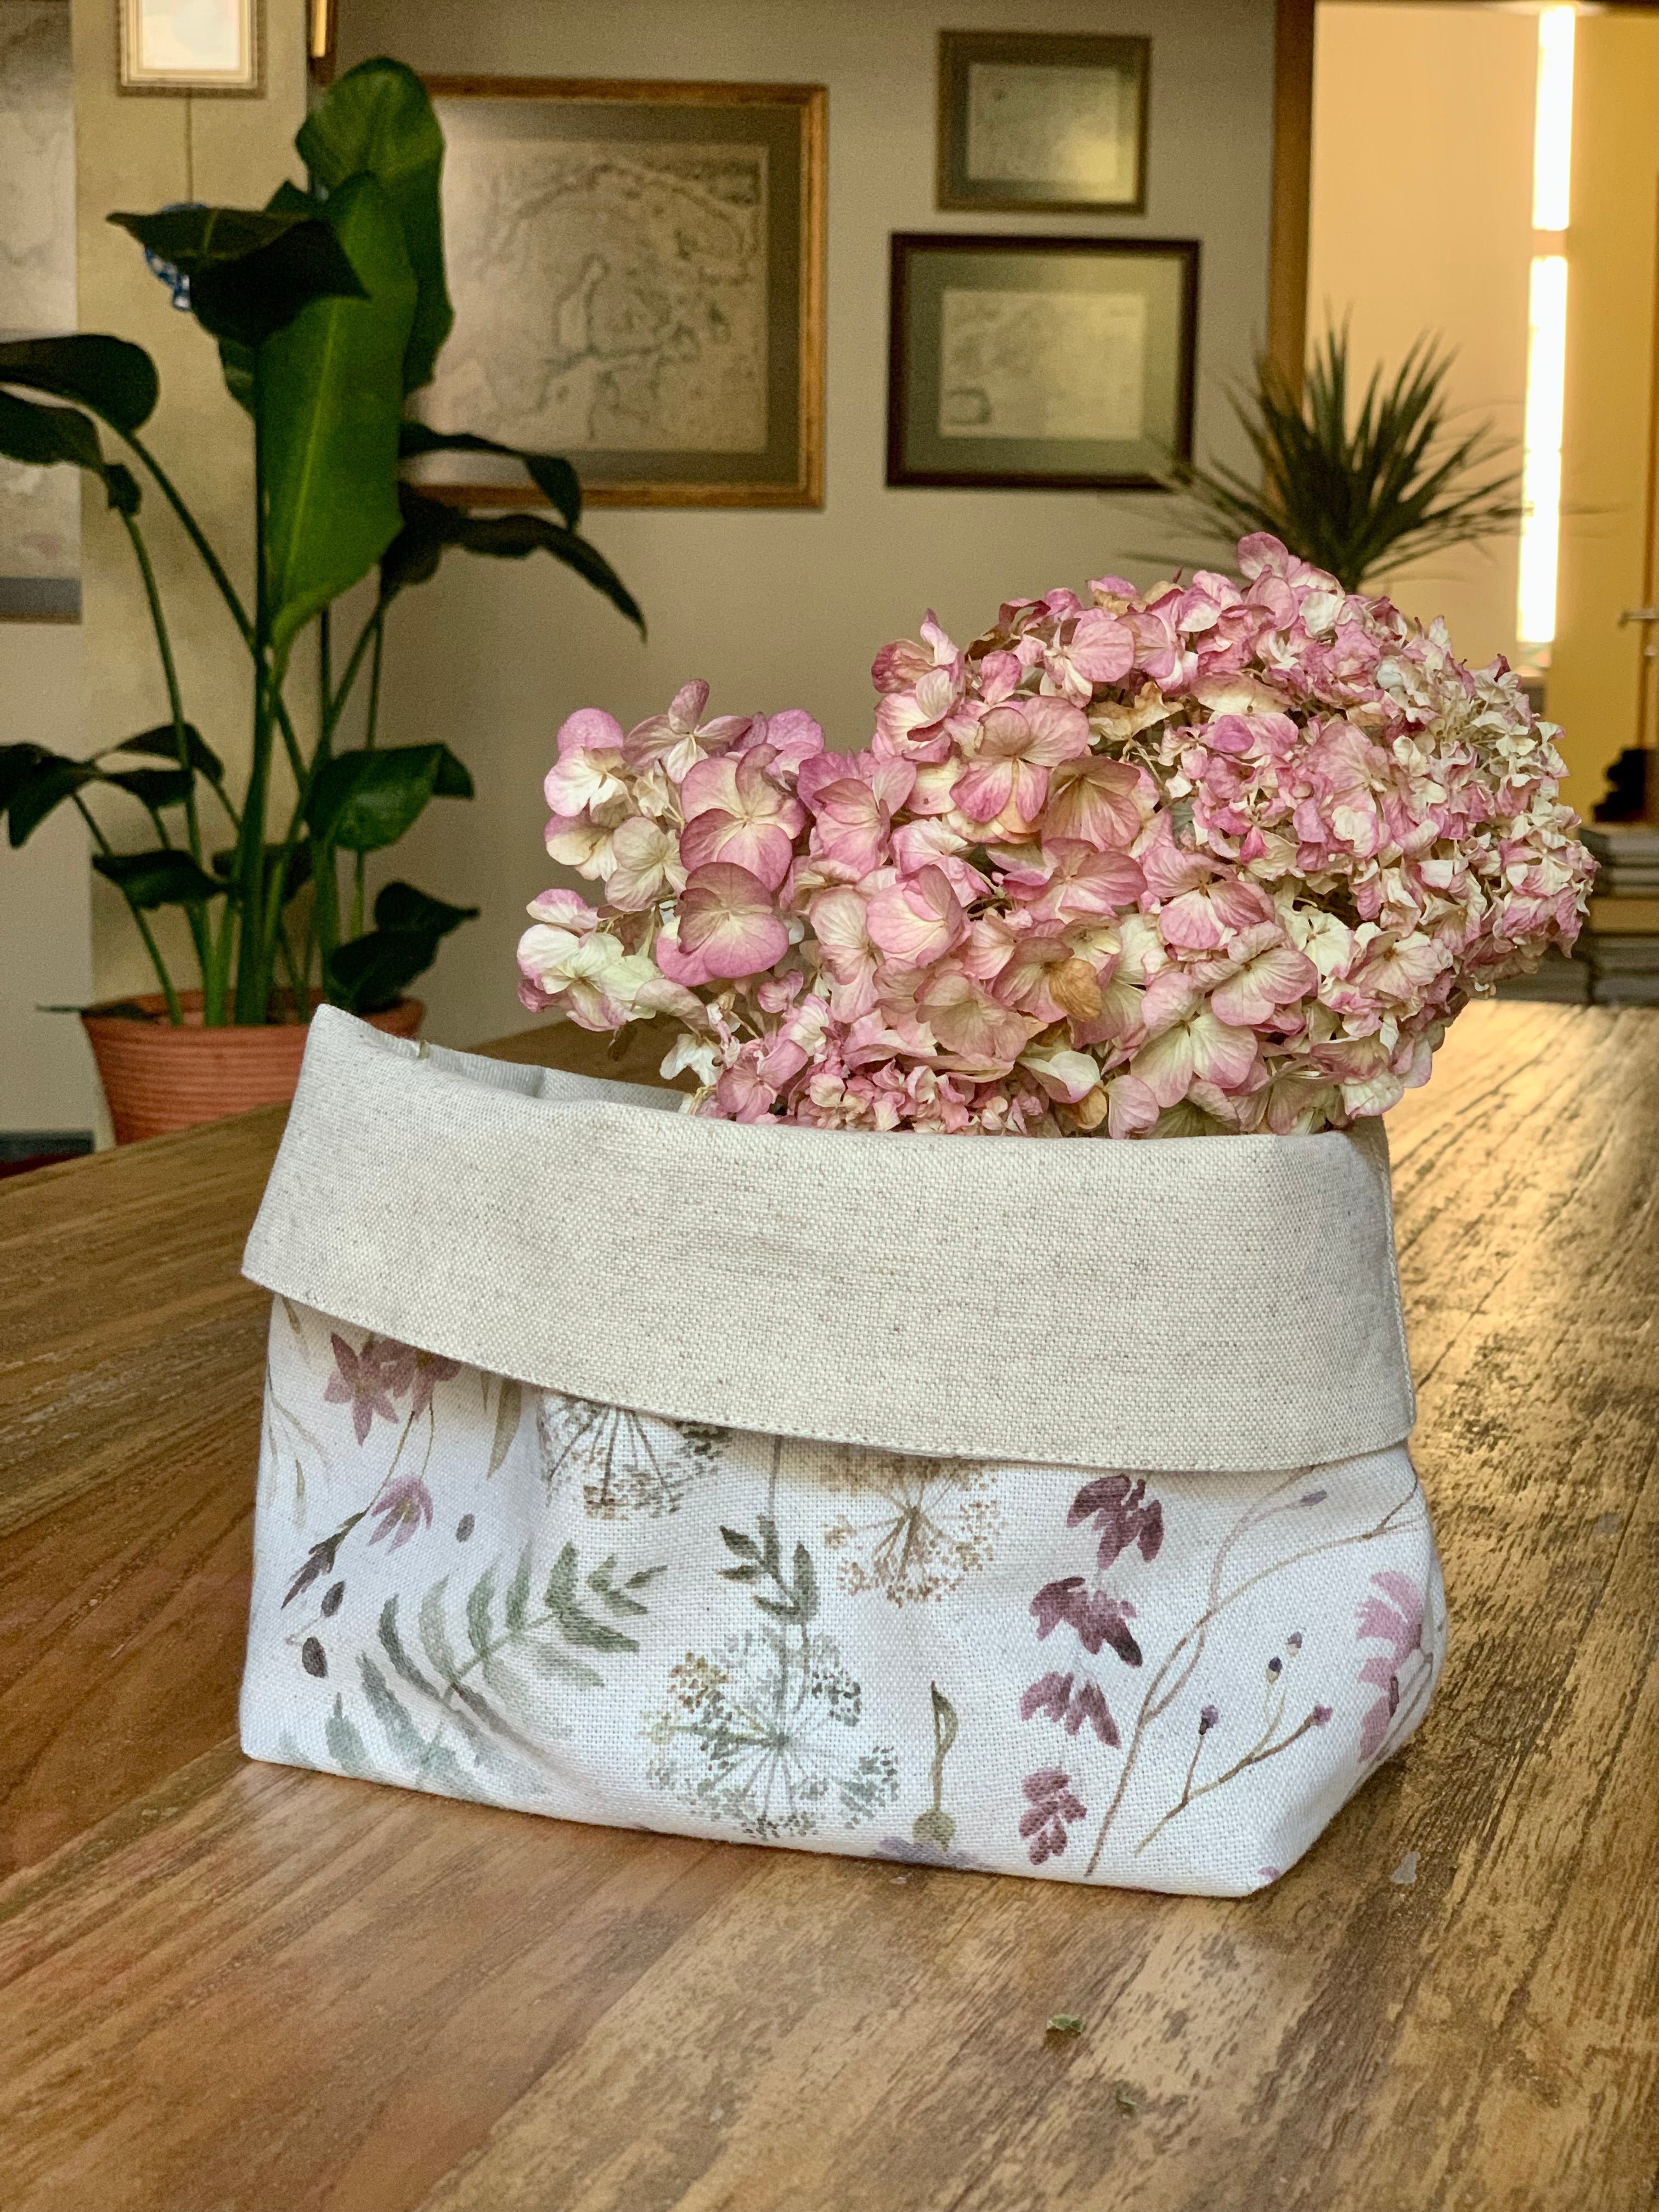
Stofserviet til brødkurv, 20 cm høj, i bomuld-hør-mix, printet, Aitana kollektion
Aitana Lamnia Stofkurv - Organiser med stil Bring solskin ind i dit køkken med denne smukke stofkurv fra vores "Aitana Lamnia"-kollektion. Den er fremstillet af en skøn blanding af bomuld og hør og dekoreret med et print af livlige blomster fra en eng. Denne lette og fine kurv er perfekt til brød, frugter eller småting og tilføjer et friskt pust til ethvert hjem. Kvalitet fra hjertet af Europa Vi kombinerer tidløst design med omtanke for kvalitet. Vores fokus på omhyggeligt udvalgte materialer, produceret i Europa, er grunden til, at vores kunder altid vender tilbage for mere. Materiale: Fremstillet af en holdbar blanding af 90% bomuld og 10% hør med et smukt print. Størrelse: Med en base på 20 x 13 cm og en højde på 20 cm passer kurven perfekt til mange formål i hjemmet. Håndværk: Hver kurv er et håndlavet designerprodukt af høj kvalitet , som du ikke finder andre steder. Alle vores varer er helt igennem europæiske. Skræddersyet til dine behov Har du brug for en specialstørrelse? Kontakt os med dine ønskede mål, og vi fremstiller en kurv, der passer præcis til dig. Vi aftaler produktionstid, levering og pris, før vi starter din specialbestilling. Nem pleje Stofkurven er let at vedligeholde. Maskinvask den ved lav temperatur (maks. 30°C ) med lignende farver. Lad den lufttørre, og stryg den ved lav varme. Undgå blegemidler og tørretumbler. Den kan også renses professionelt. Bemærk: Farverne kan variere en smule fra det, du ser på din skærm. Skab et samlet look Glem ikke at fuldende din indretning med matchende grydelapper, duge, pudebetræk og andre boligtekstiler i dette fængslende design. Gå på opdagelse i vores butik og find flere produkter, der vil bringe charme ind i dit hjem.
Brand: Hortensias Home
Category: Home & Garden > Linens & Bedding > Kitchen Linens Sets